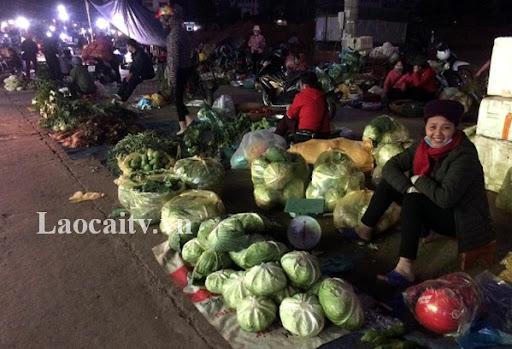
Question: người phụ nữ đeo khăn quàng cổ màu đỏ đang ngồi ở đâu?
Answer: ngồi ở sạp bán rau ngoài chợ